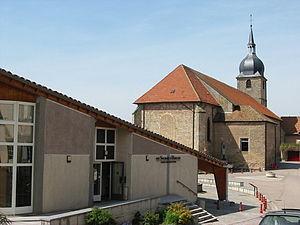
Deneuvre (Meurthe-et-Moselle). Le musée Les Sources d'Hercule. L'église Saint-Remy.
Deneuvre est une commune française située dans le département de Meurthe-et-Moselle en région Grand Est.